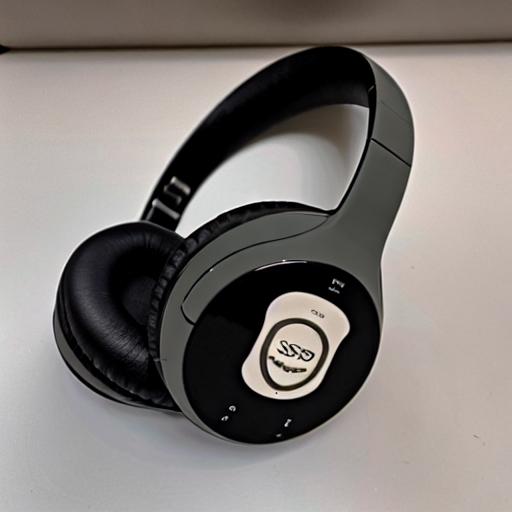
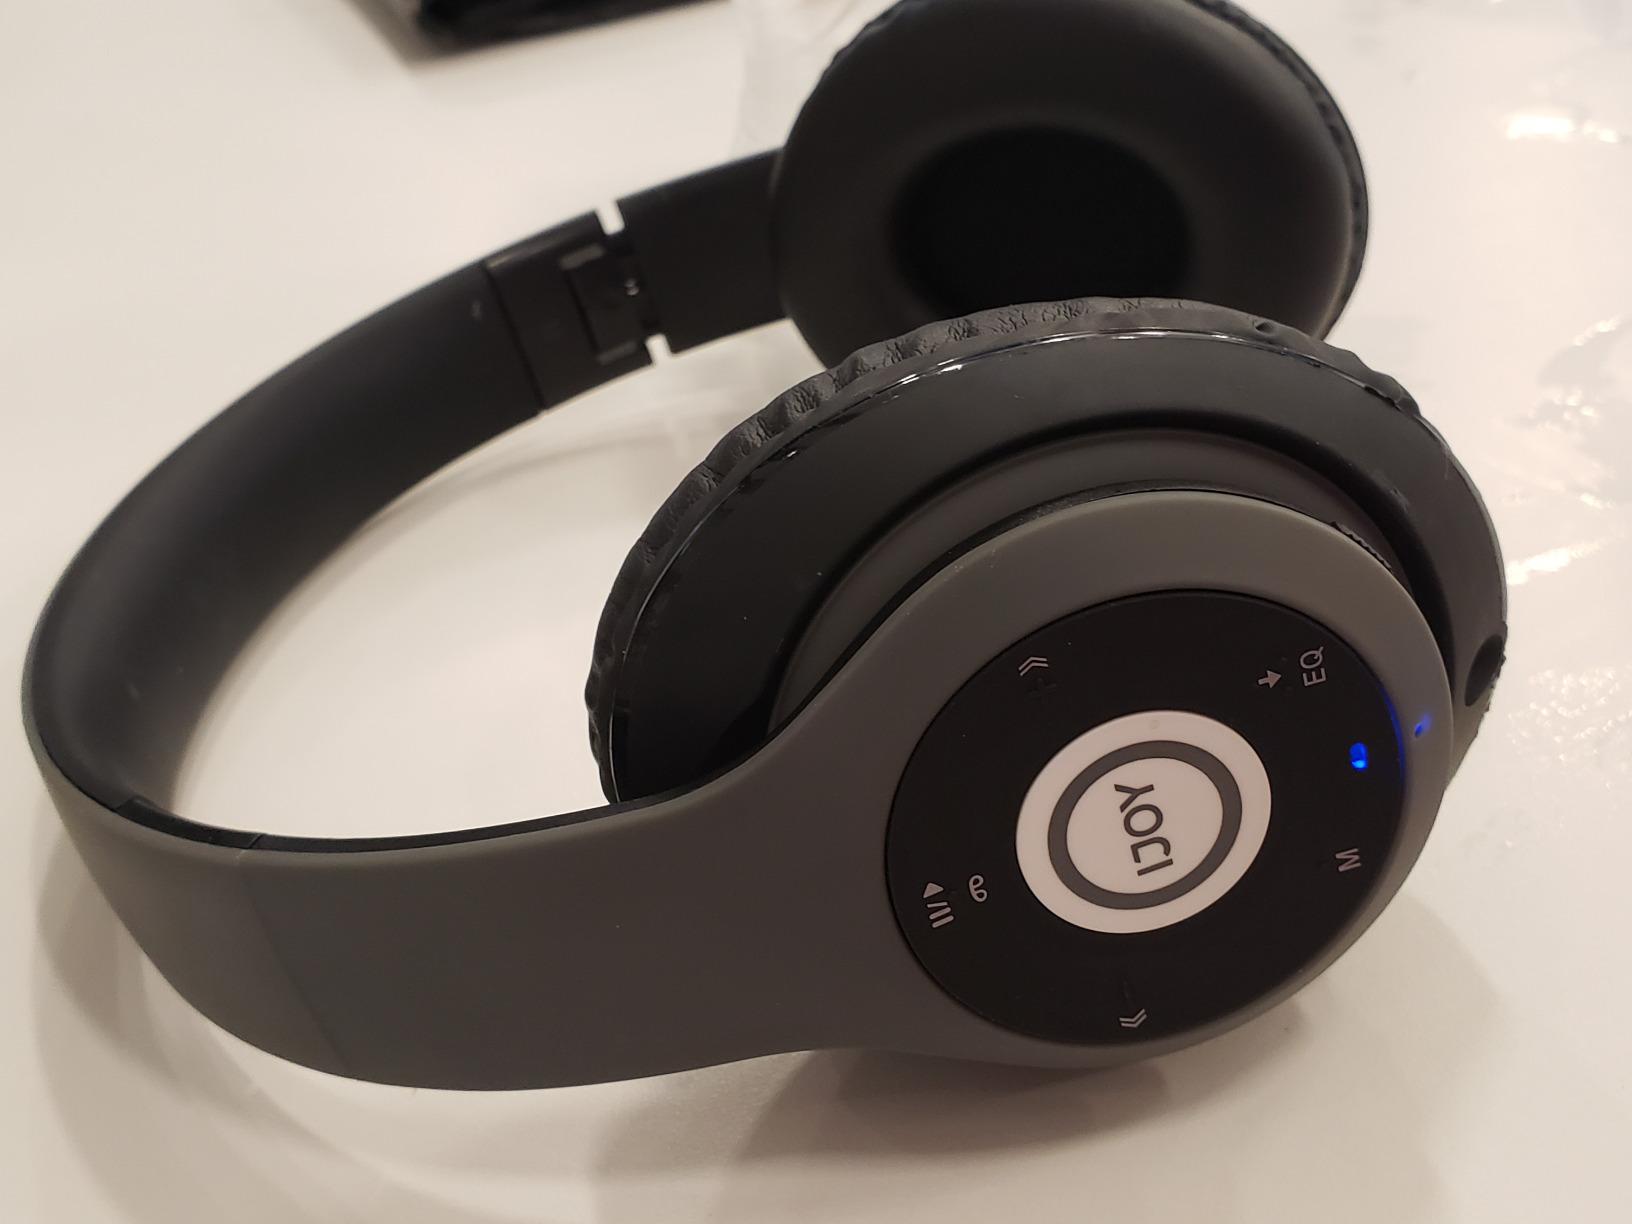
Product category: headphones
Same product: no